Vantaankoski railway station

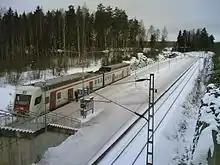
Vantaankoski before rebuilding

In the 1970s, Sanoma engaged in negotiations with the Finnish State Railways over the possibility of extending the Martinlaakso line to reach its new printing facilities in the Martinlaakso district. Although the FSR expressed interest in the project at the time, the negotiations seemingly broke down at some point near the end of the 1970s.